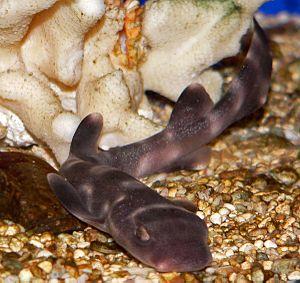
Atelomycterus est un genre de requins vivant en Asie et Océanie.
Atelomycterus marmoratus, communément nommé Chien de mer de corail, est une espèce de requins de la famille des Scyliorhinidae.